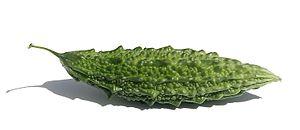
Margose verte
La margose, melon amer ou momordique, est une plante potagère grimpante de la famille des Cucurbitaceae, cultivée dans les climats chauds ou tempérés en plante annuelle. Le terme margose désigne la plante et le fruit, la plante est parfois nommée improprement margosier qui désigne en créole de l'Océan indien le mélia.